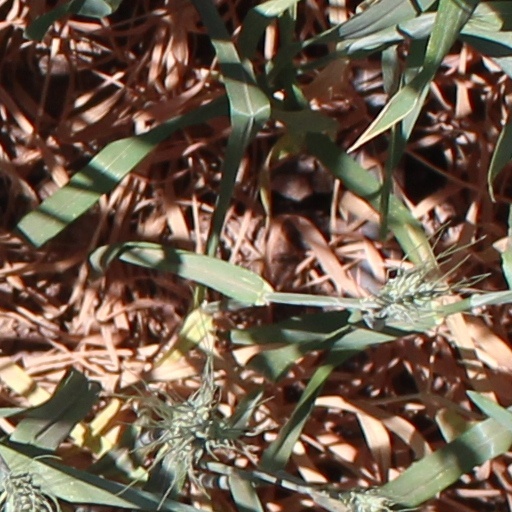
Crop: wheat